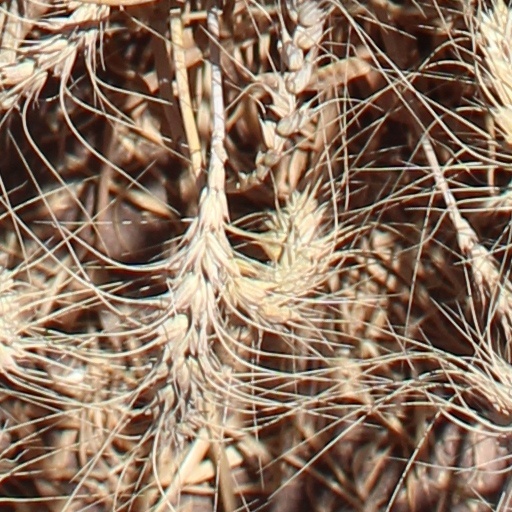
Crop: wheat